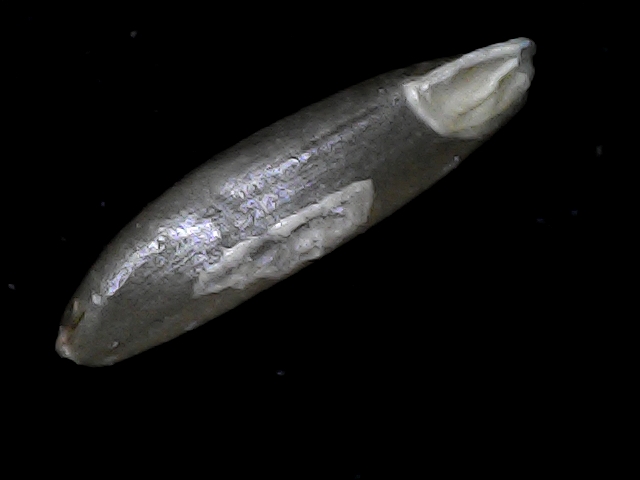
Rice variety: BD70